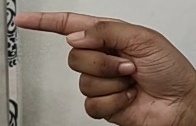
ASL sign: G